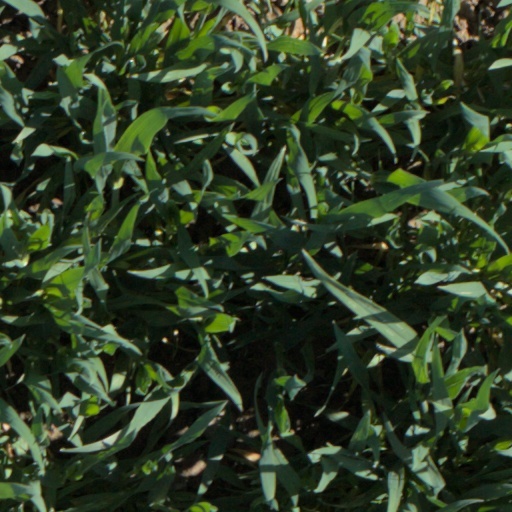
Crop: wheat